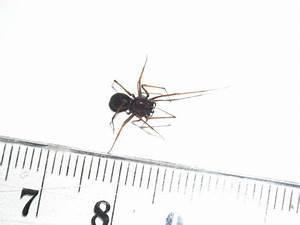
spider